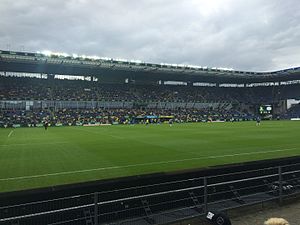
Brøndby Stadion / Tribuner / Sydsiden / Navne og fakta
View udover Vesttribunen, under 4-0-sejren mod Esbjerg fB i juli 2016.
Brøndby Stadion, beliggende i bydelen Brøndbyvester i Brøndby Kommune, er Danmarks næststørste fodboldstadion. Det blev oprindelig anlagt i 1965 uden tribuner, og efter en omfattende ombygning i 2000 fik det en kapacitet på 31.500 tilskuere, heraf 19.700 siddepladser. Løbende justeringer af tilskuerfaciliteterne har sidenhen medført, at der i dag er en totalkapacitet på 28.000 tilskuere, hvoraf 23.400 er siddepladser. Fodboldklubben Brøndby IF afvikler sine hjemmebanekampe på Brøndby Stadion. Tilskuerrekorden stammer fra den 18. juni 2003 mod F.C. København og lyder på 31.508 tilskuere.